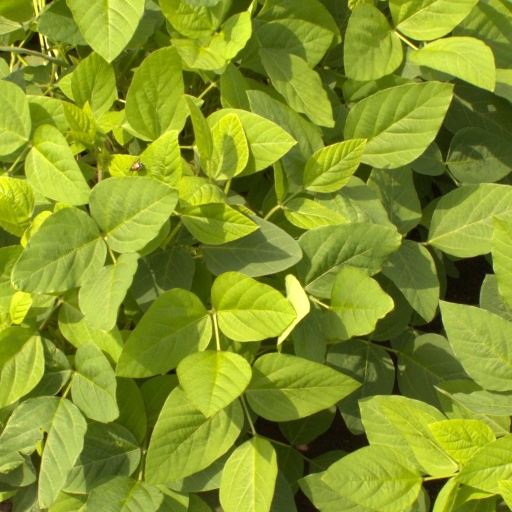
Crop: soybean